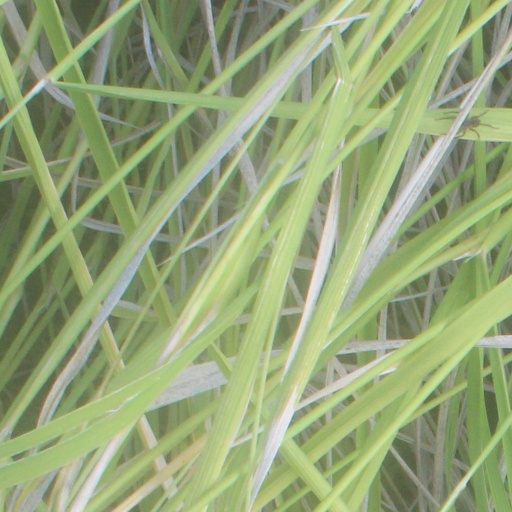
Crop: rice